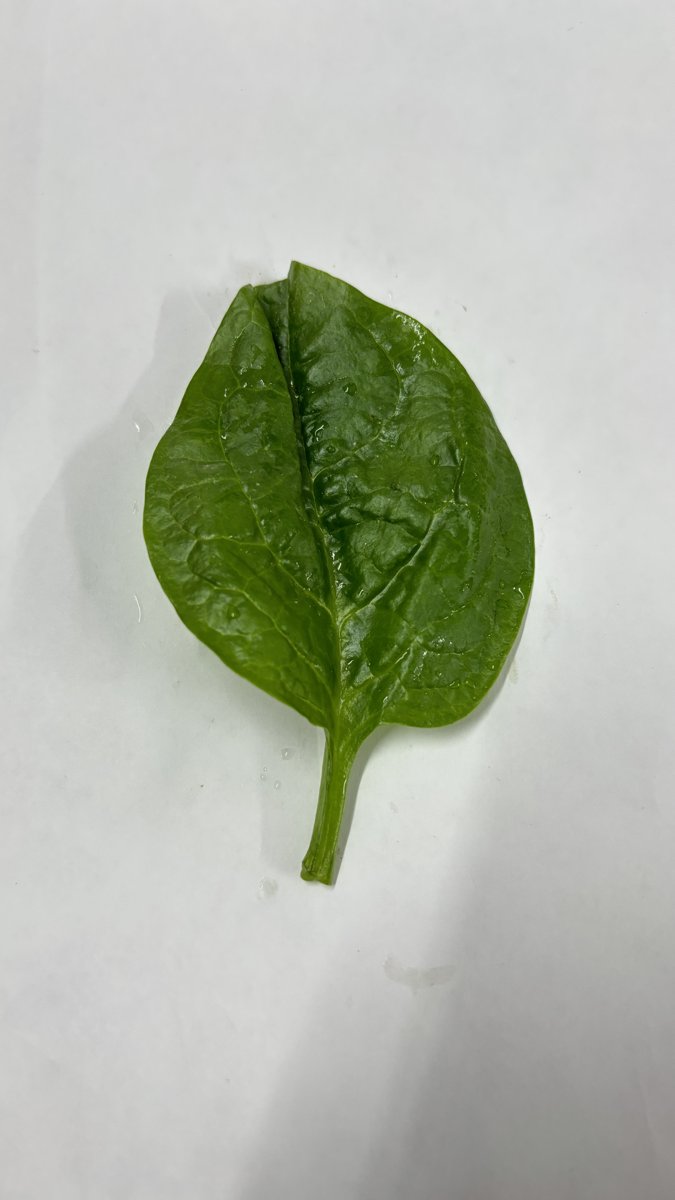
Label: Healthy-Leaf